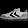
Label: Sneaker